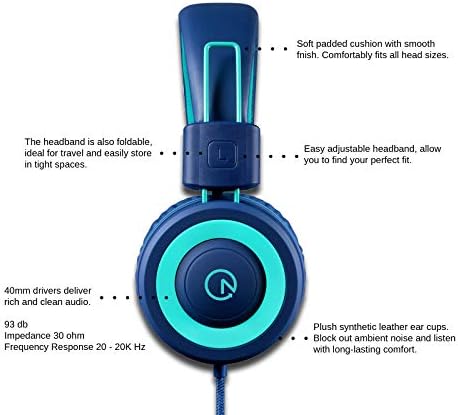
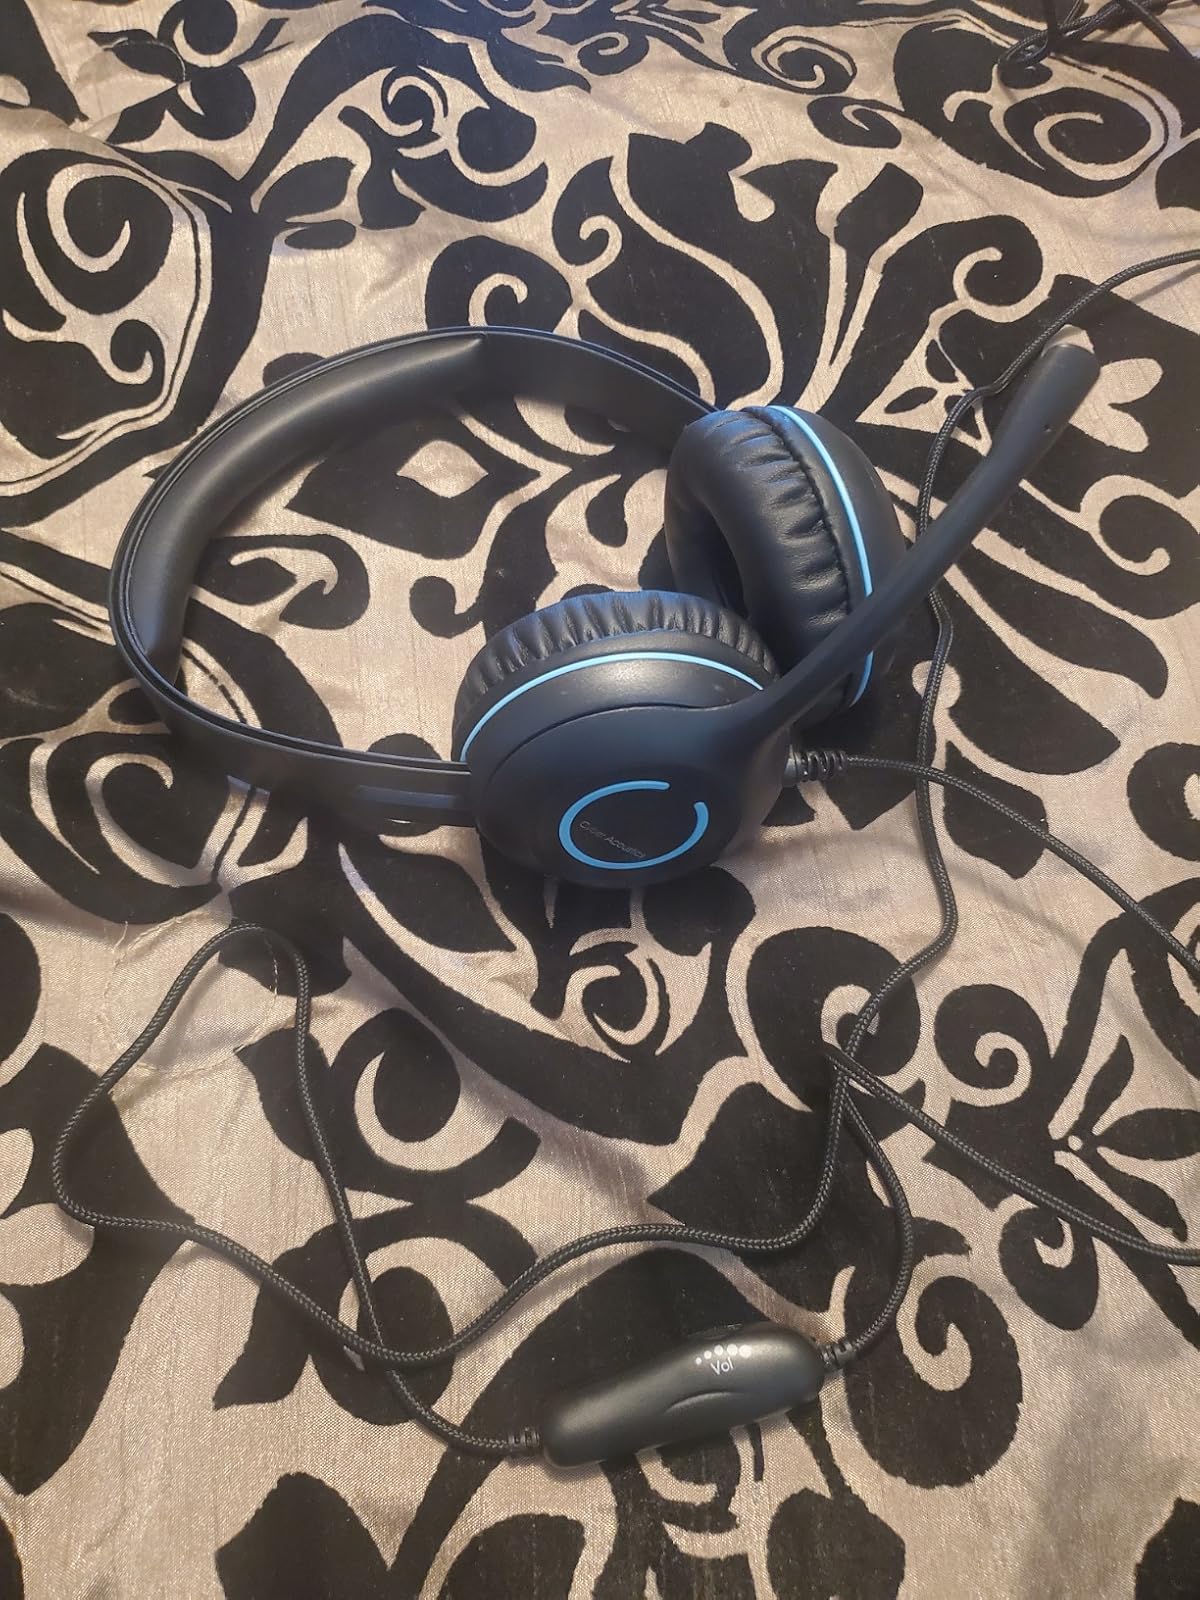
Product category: headphones
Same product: no